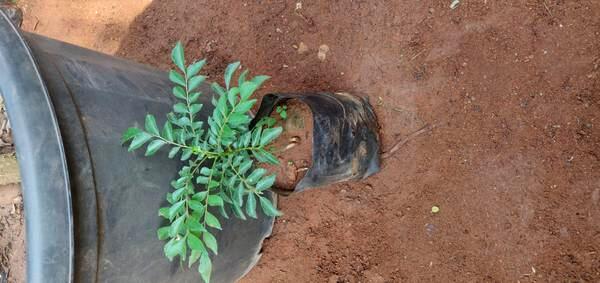
Plant: Curry_Leaf